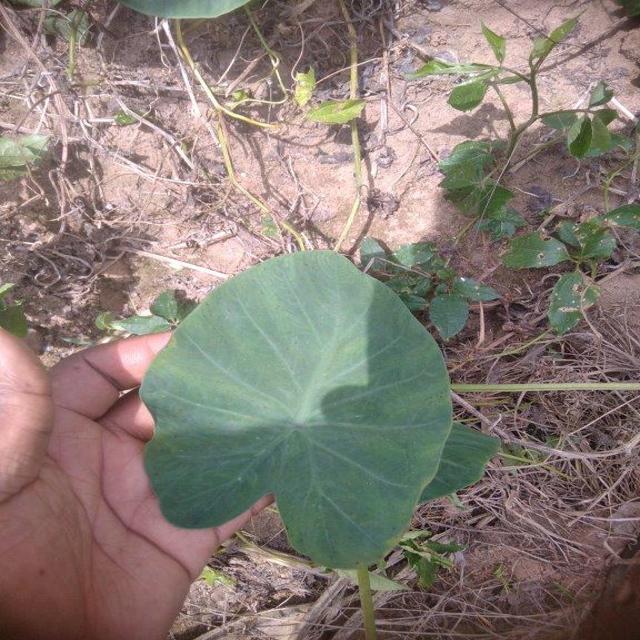
Label: Early_Blight